Tim Sauter

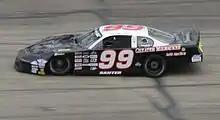
2016 ARCA Midwest Tour car

Sauter made his NASCAR debut in 2000, at Memphis. Driving the No. 61 Stoops Freightliner car for Xpress Motorsports, he finished 29th. He ran an additional two races that season with a best finish of fifteenth at Homestead-Miami Speedway. He joined the team for a full-time run in 2001, and posted two top-ten finishes before the team suddenly closed up due to a lack of funding. He ended the season driving for the No. 19 AP Performance Racing team. He returned to the 19 team full-time in 2002 and posted seven top-ten finishes. He also ran a pair of Cup races for Dave Marcis, his best finish 34th at Dover International Speedway. A lack of sponsorship forced AP to close its doors at the end of season.